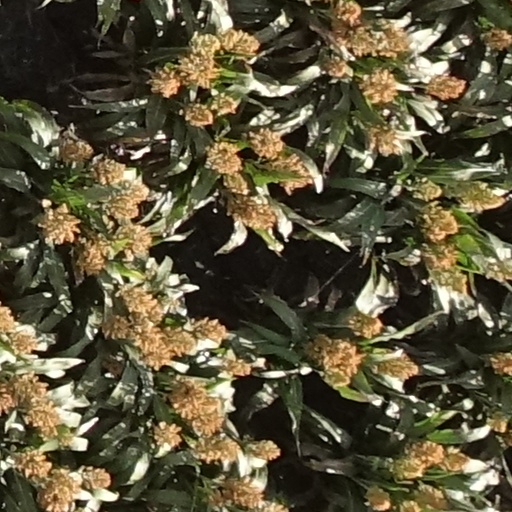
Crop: sorghum